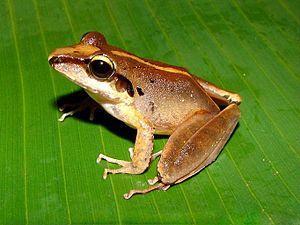
Craugastor longirostris est une espèce d'amphibiens de la famille des Craugastoridae.